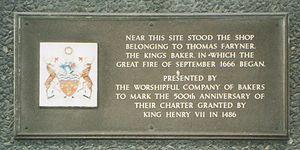
Pudding Lane est une rue de la cité de Londres.